Bacterial microcompartment

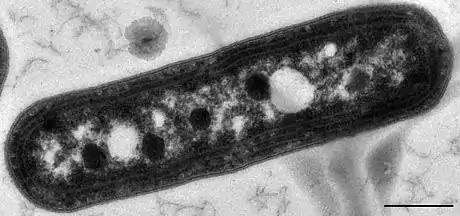
Electron micrograph of Synechococcus elongatus PCC 7942 cell showing the carboxysomes as polyhedral dark structures. Scale bar indicates 500 nm.

In addition to the anabolic carboxysomes, several catabolic BMCs have been characterized that participate in the heterotrophic metabolism via short-chain aldehydes; they are collectively termed metabolosomes.